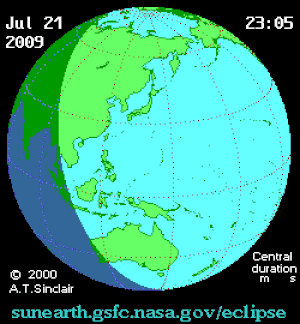
L’éclipse solaire du 22 juillet 2009 est la 6ᵉ éclipse solaire totale du XXIᵉ siècle. C’était aussi la plus longue éclipse totale de ce siècle.